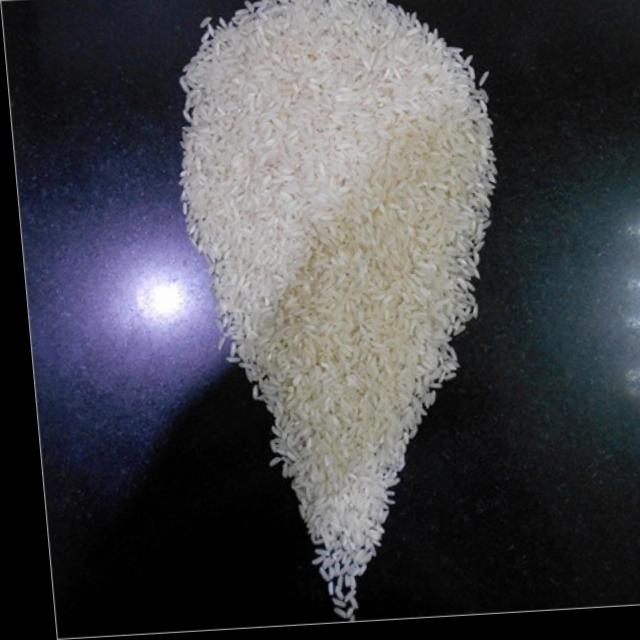
Dish: white_rice